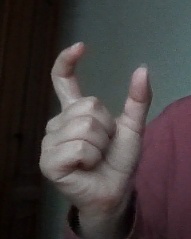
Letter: nun